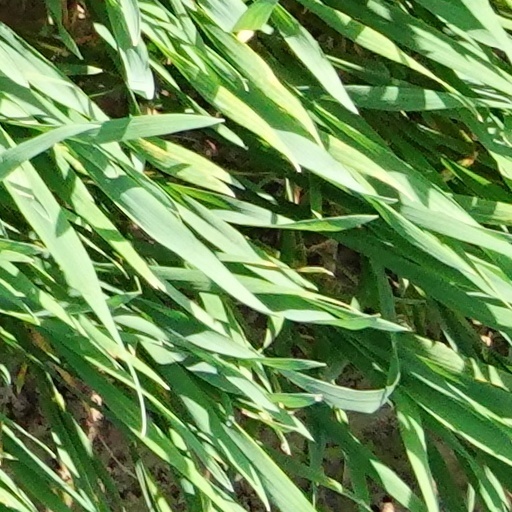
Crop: wheat